Jimmy Carter

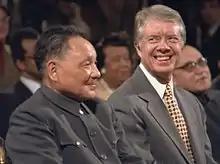
Deng Xiaoping with Carter in 1979

Carter typically refused to conform to Washington's rules. He avoided phone calls from members of Congress and verbally insulted them. He was unwilling to return political favors. His negativity led to frustration in passing legislation. During a press conference on February 23, 1977, Carter stated that it was "inevitable" that he would come into conflict with Congress and added that he had found "a growing sense of cooperation" with Congress and met in the past with congressional members of both parties. Carter developed a bitter feeling following an unsuccessful attempt at having Congress enact the scrapping of several water projects.